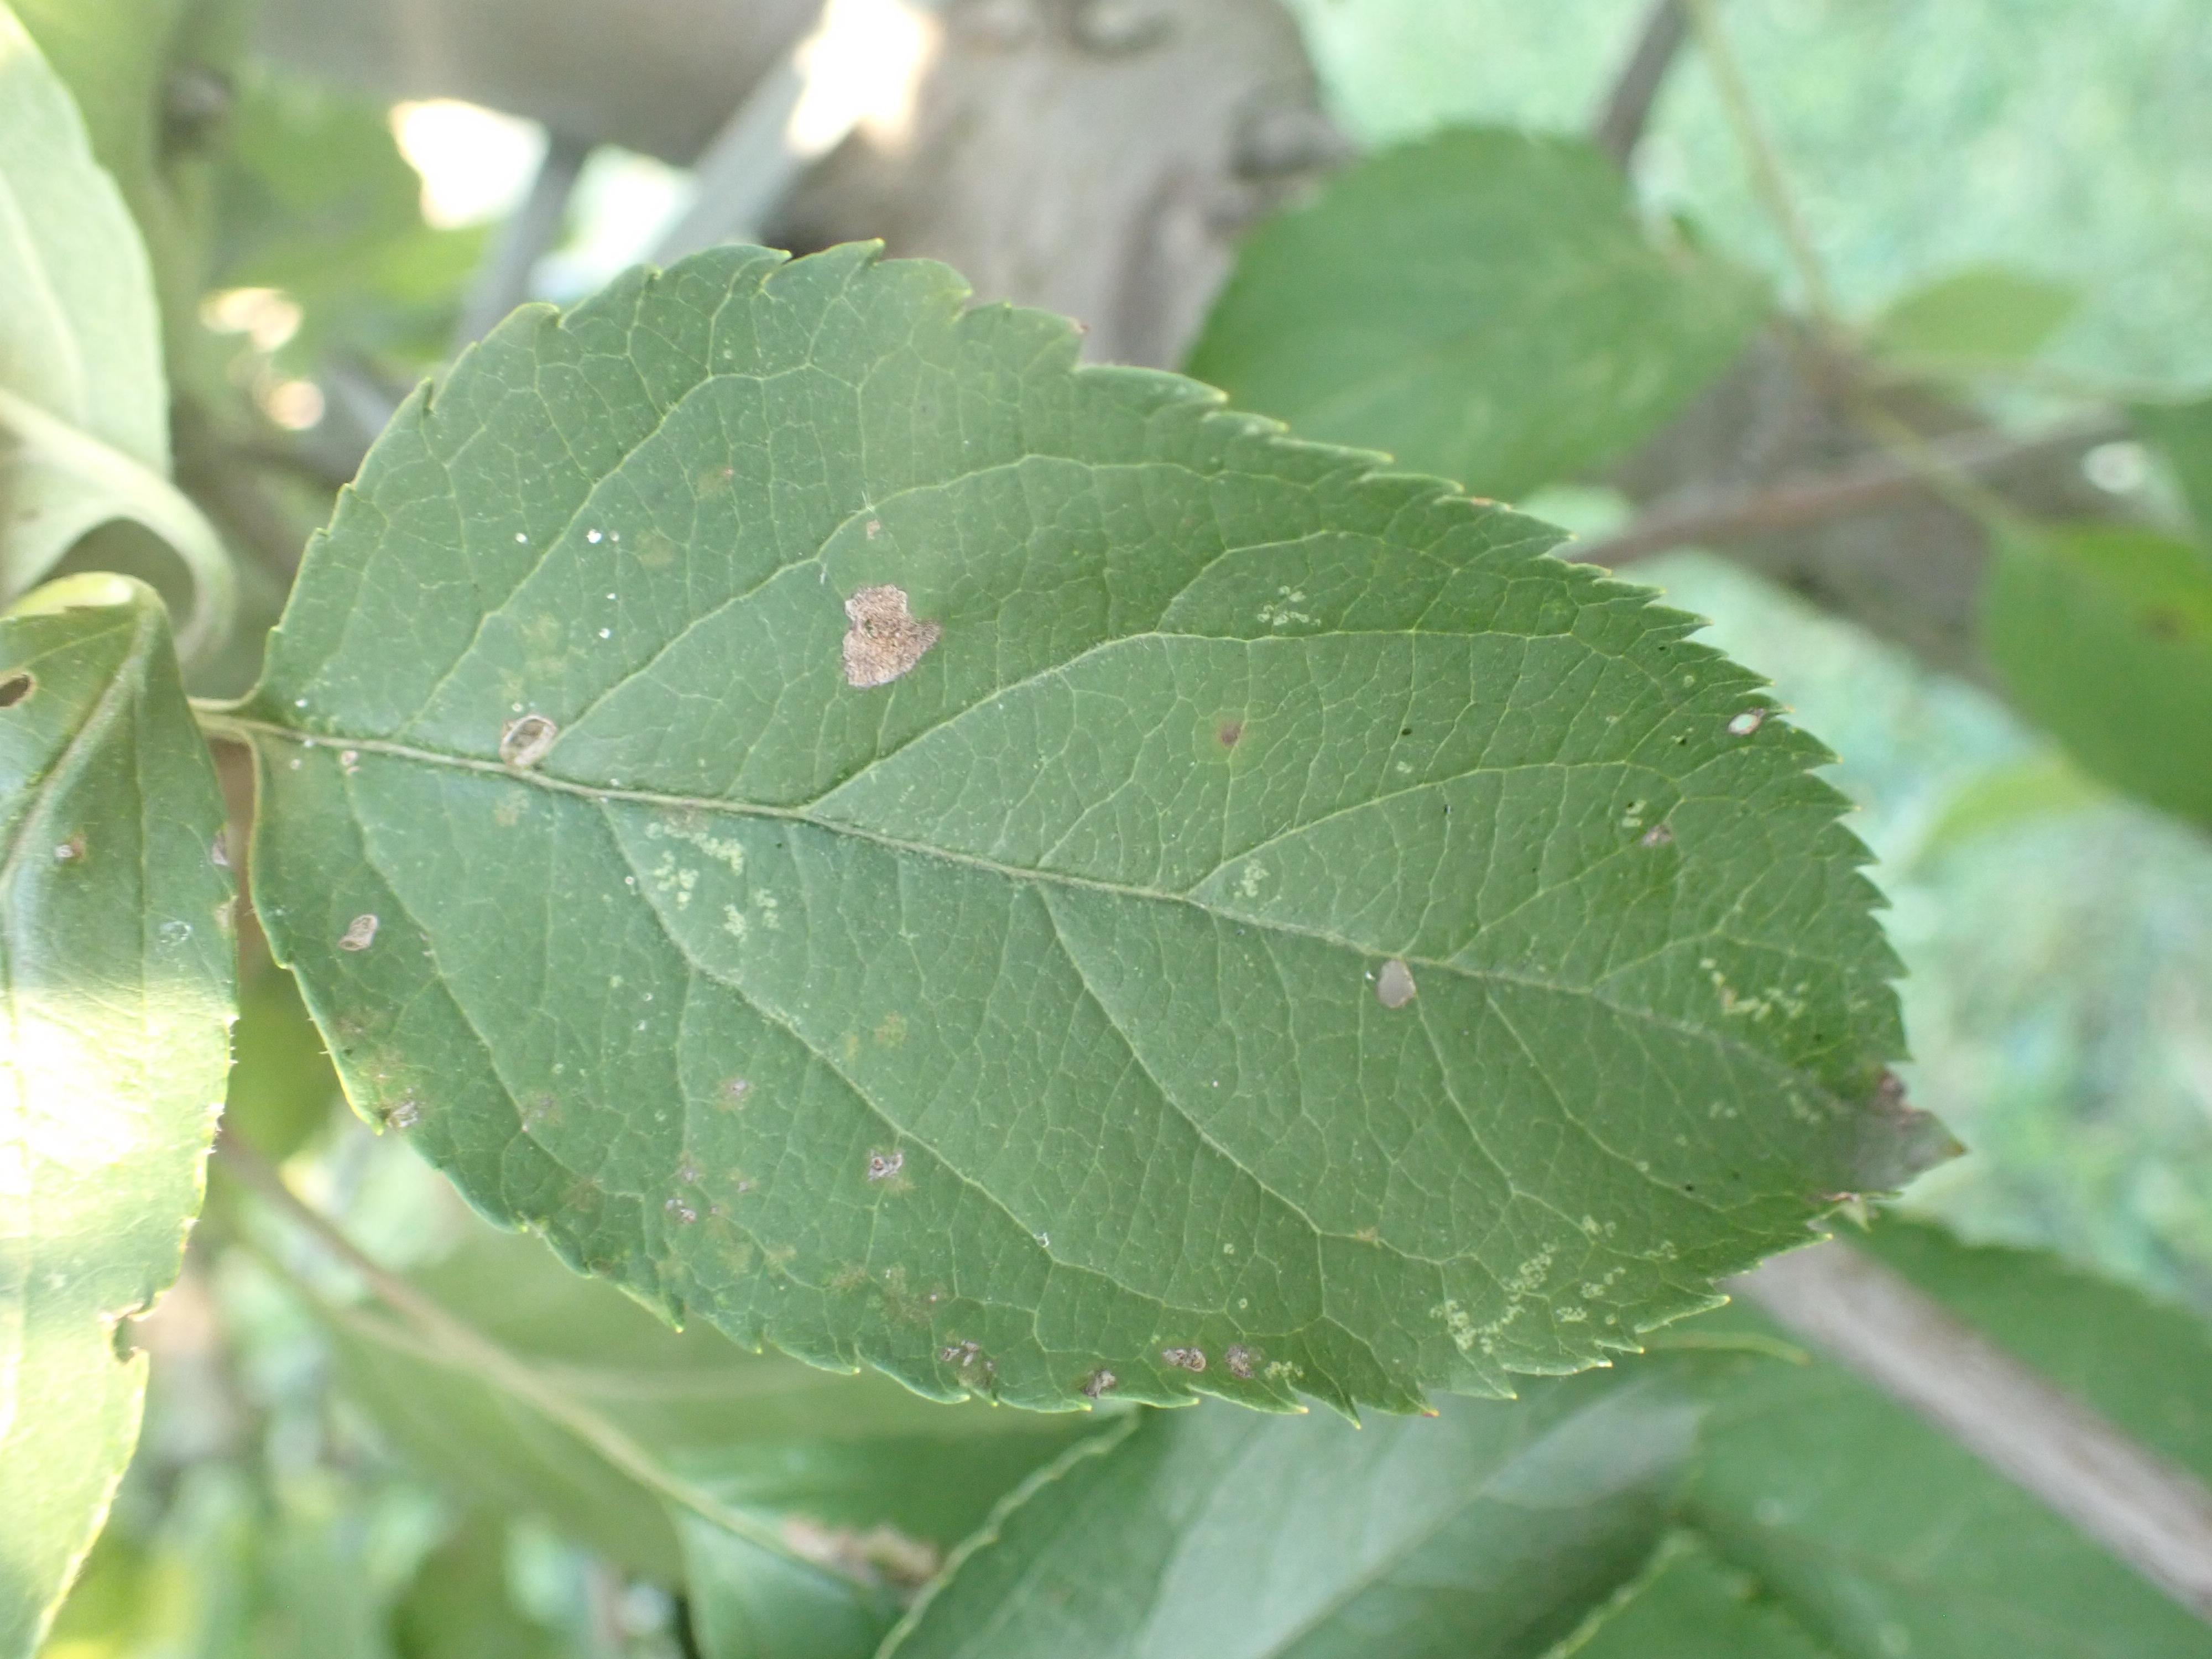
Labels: complex